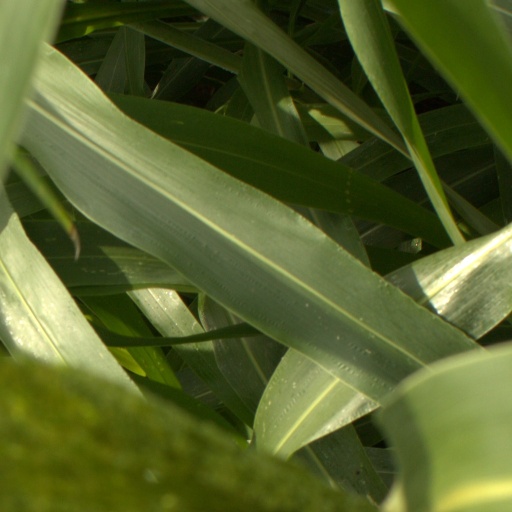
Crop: sorghum